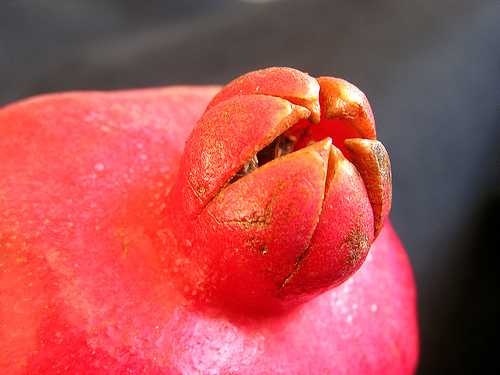
Label: Pomegranate